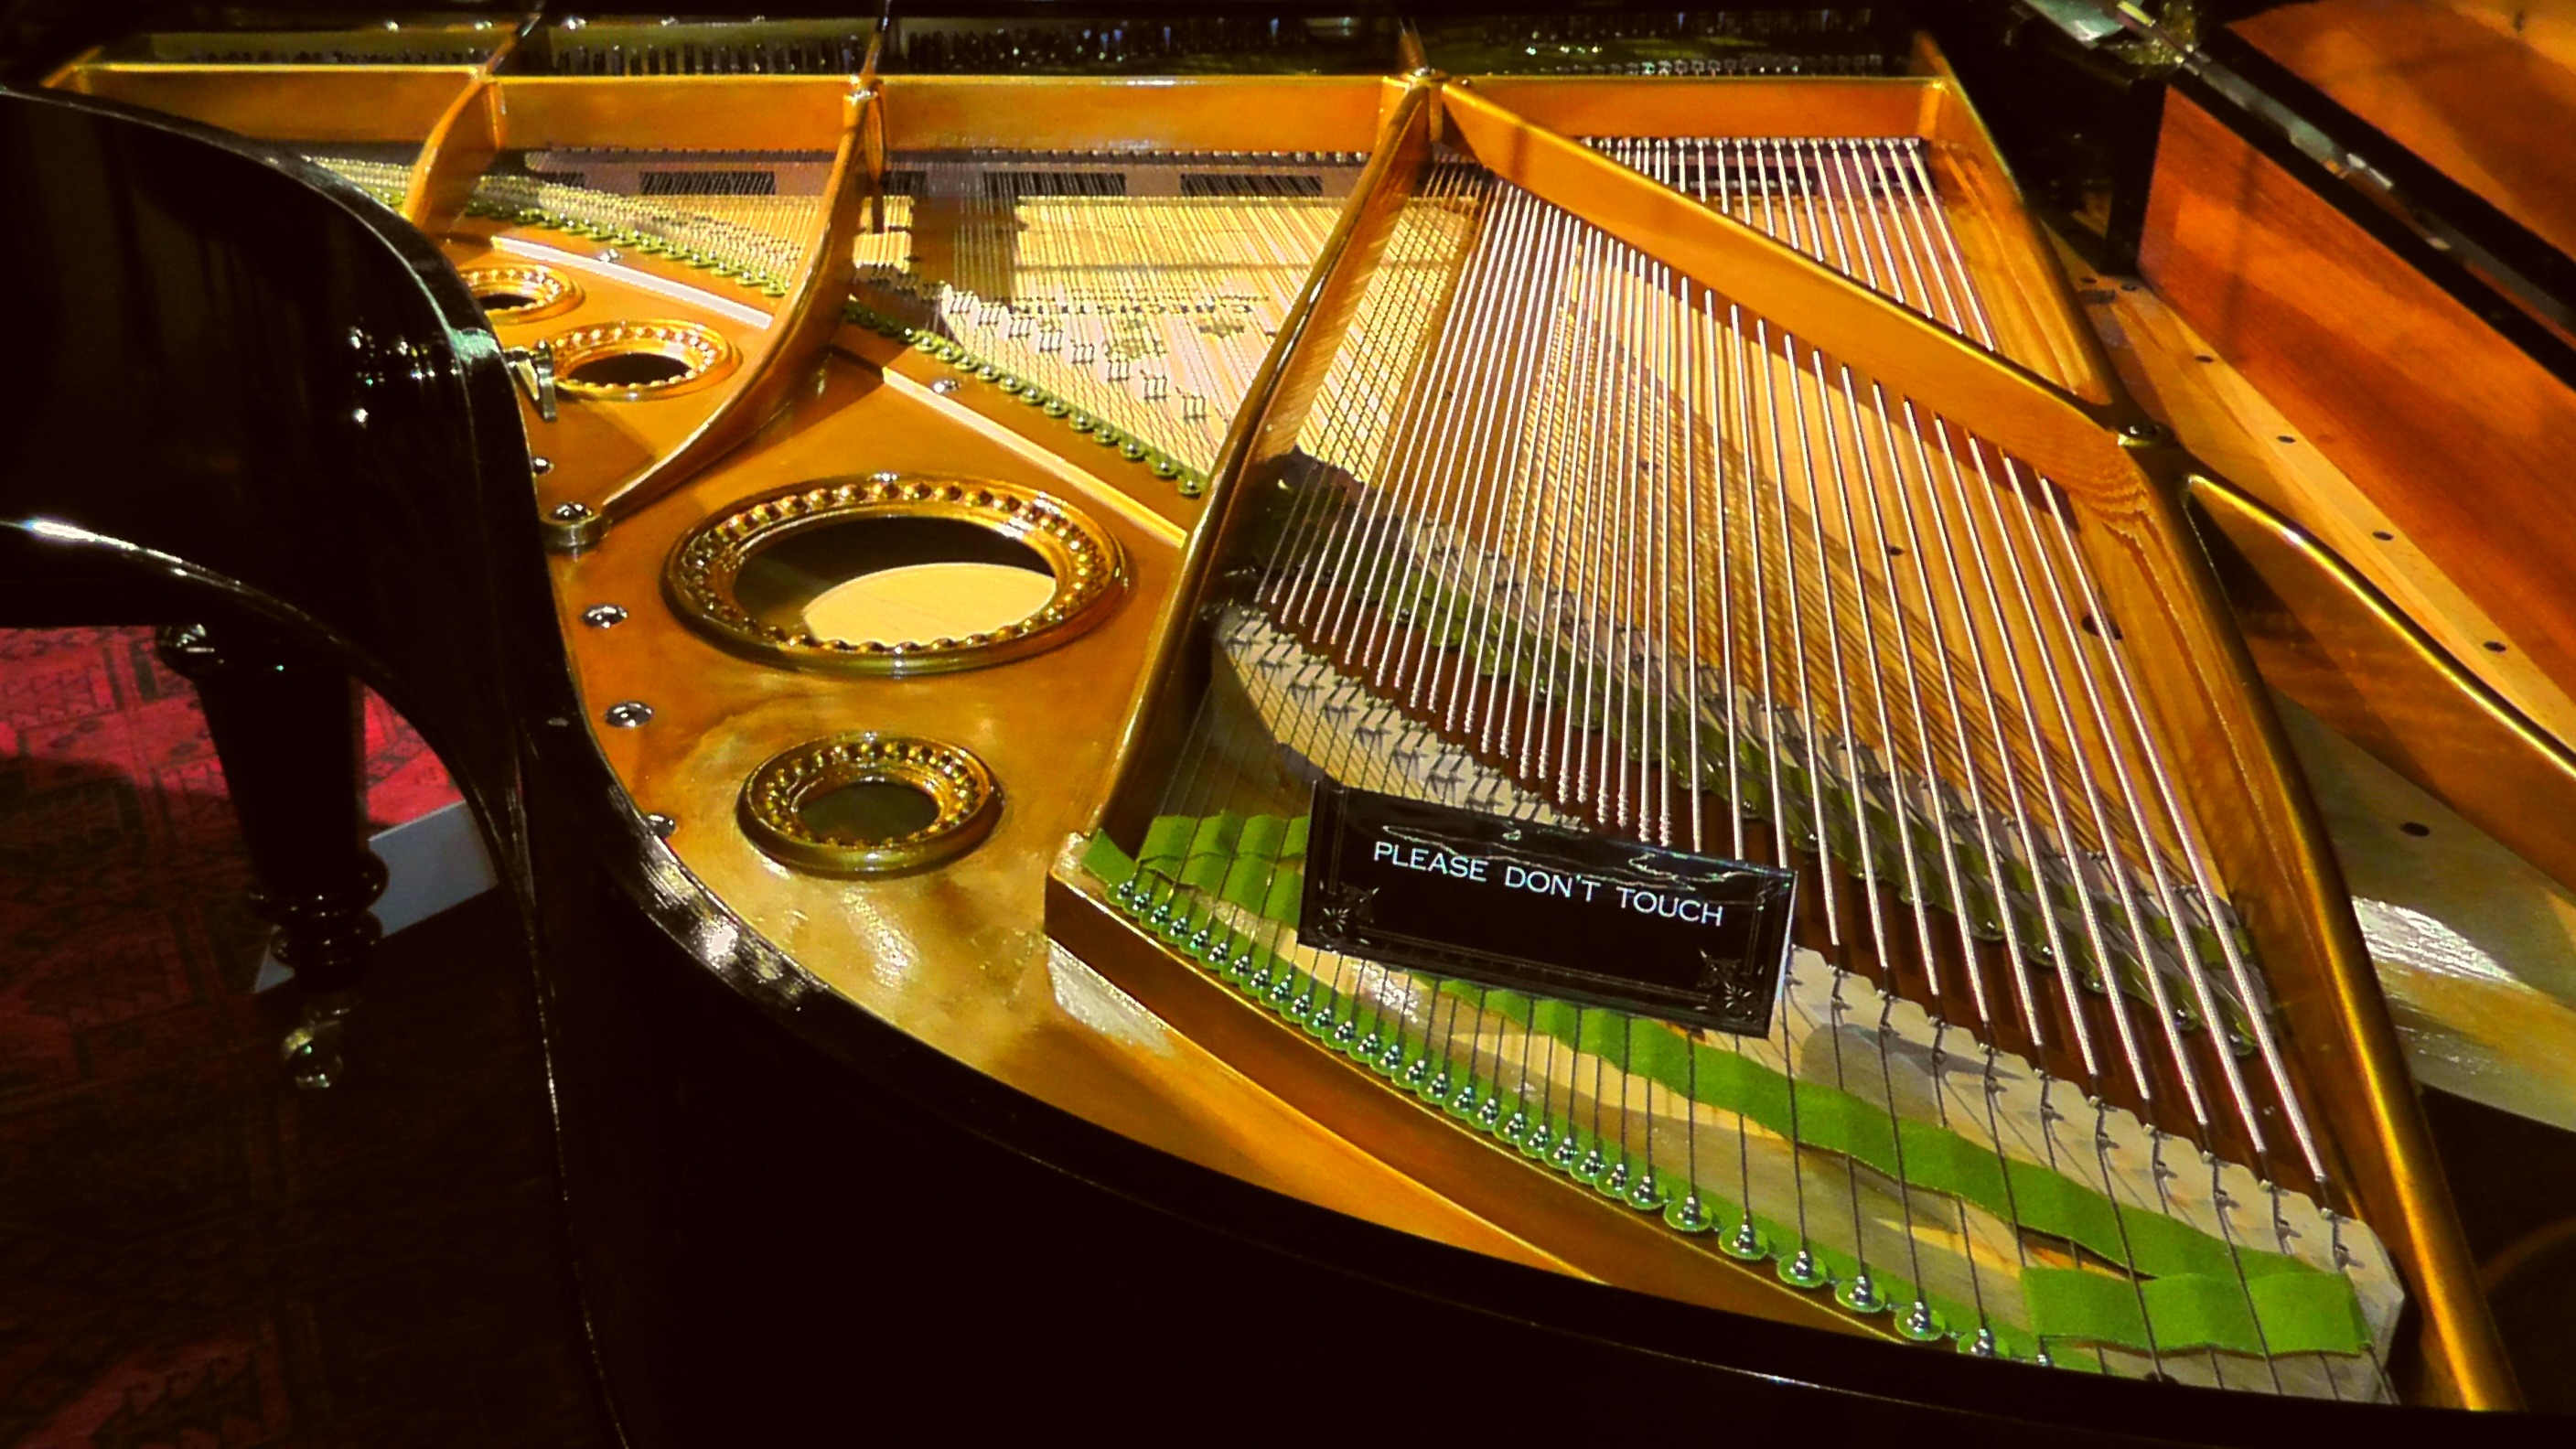
music, keyboard, technology, instrument, piano, musician, musical instrument, sound, strings, play piano, classical music, piano strings, string instrument, electronic device, plucked string instruments